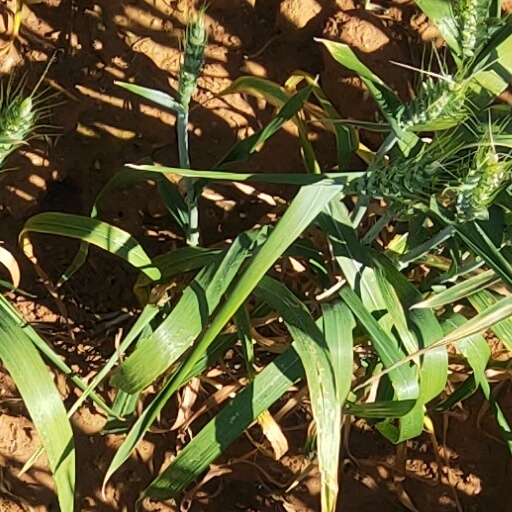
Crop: wheat